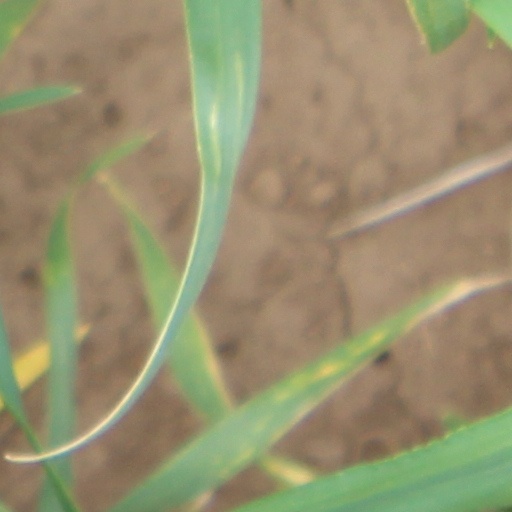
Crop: wheat